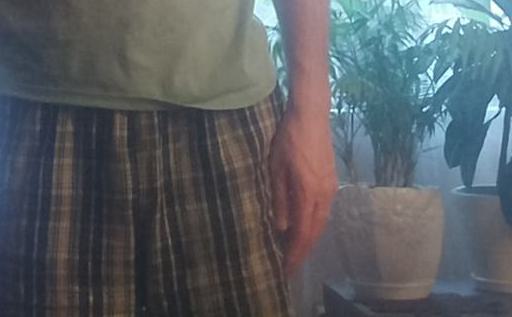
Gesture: no_gesture